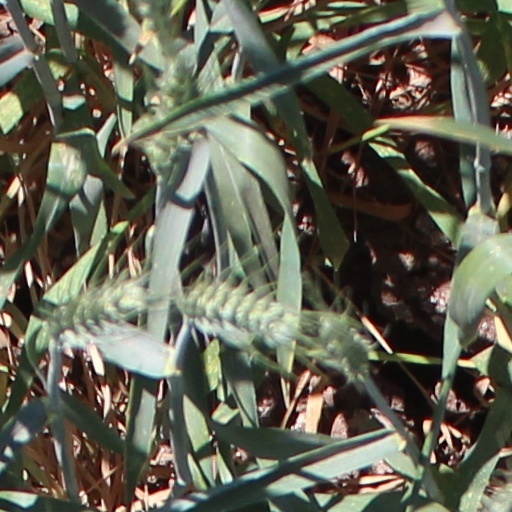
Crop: wheat